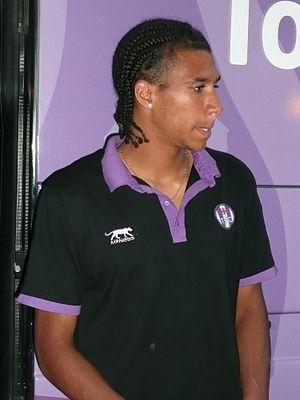
Étienne Capoue, milieu défensif du Toulouse Football Club